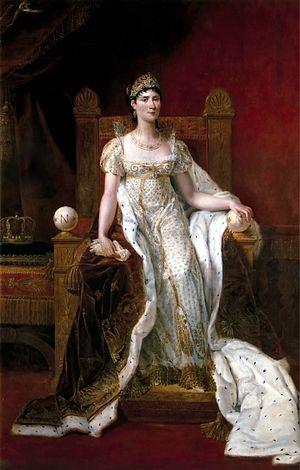
Guillaume Guillon Lethière né à Sainte-Anne le 10 janvier 1760 et mort à Paris le 22 avril 1832 est un peintre français.